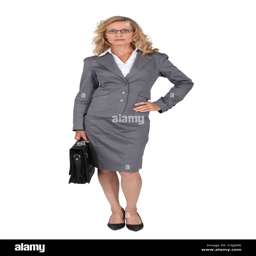
woman in a business suit with her hand on her hip